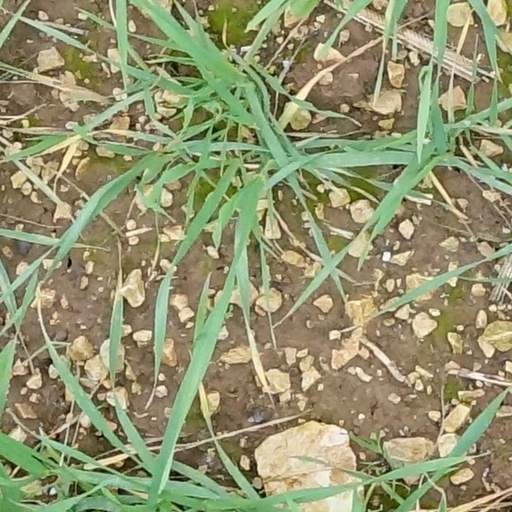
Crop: wheat